Rent (musical)

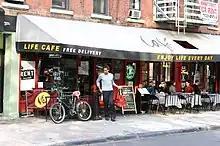
Life Café

Many actual locations and events are included in, or are the inspiration for, elements of the musical. Life Café, where the "La Vie Bohème" numbers are set, was an actual restaurant (closed 2013) on 10th Street and Avenue B in the East Village of New York City. The riot at the end of the first act is based on the East Village riot in 1988 that arose as a result of the city-imposed curfew in Tompkins Square Park.